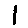
Label: 1